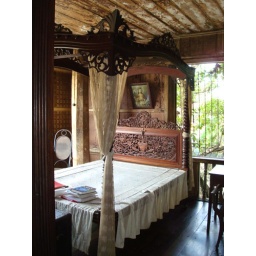
A four postered matrimonial Ah Tay bed in the Master's bedroom